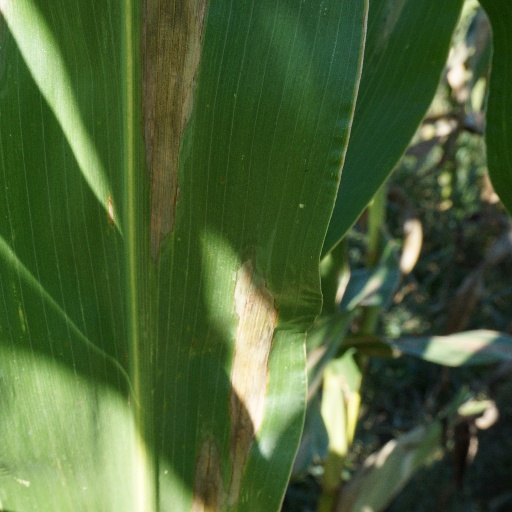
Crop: maize; corn